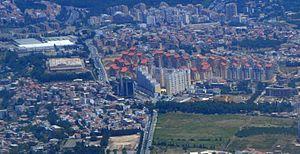
Vue aérienne de la commune d'El Achour, le 26 juin 2013
El Achour est une commune de la wilaya d'Alger en Algérie, située dans la proche banlieue Sud-Ouest d'Alger.